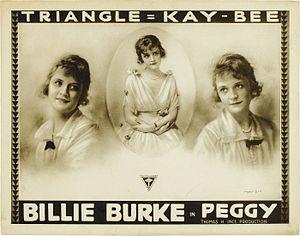
Peggy est un film muet américain réalisé par Thomas H. Ince et Charles Giblyn, sorti en 1916.